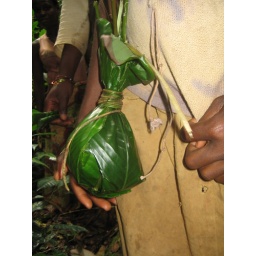
A young girl shows his ingenious pouch for carrying mushrooms that he's collected in the forest